Skindergade 19

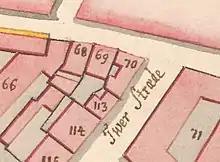
No. 70. No. 69 and No. 113 seen on a detail from Christian Gedde's map of Frimand's Quarter.

The corner building (old No. 82) was listed in the new cadastre of 1756 as No. 70 and belonged to carpenter Augustinus Pedersen Vivel at that time. The adjacent property in Skindergade (old No. 81) was listed as No. 69 and belonged to one Peder Ohlsen. The adjacent property in Kejsergade (old No. 124) was listed as No. 113 and belonged to one Samuel Kruus.